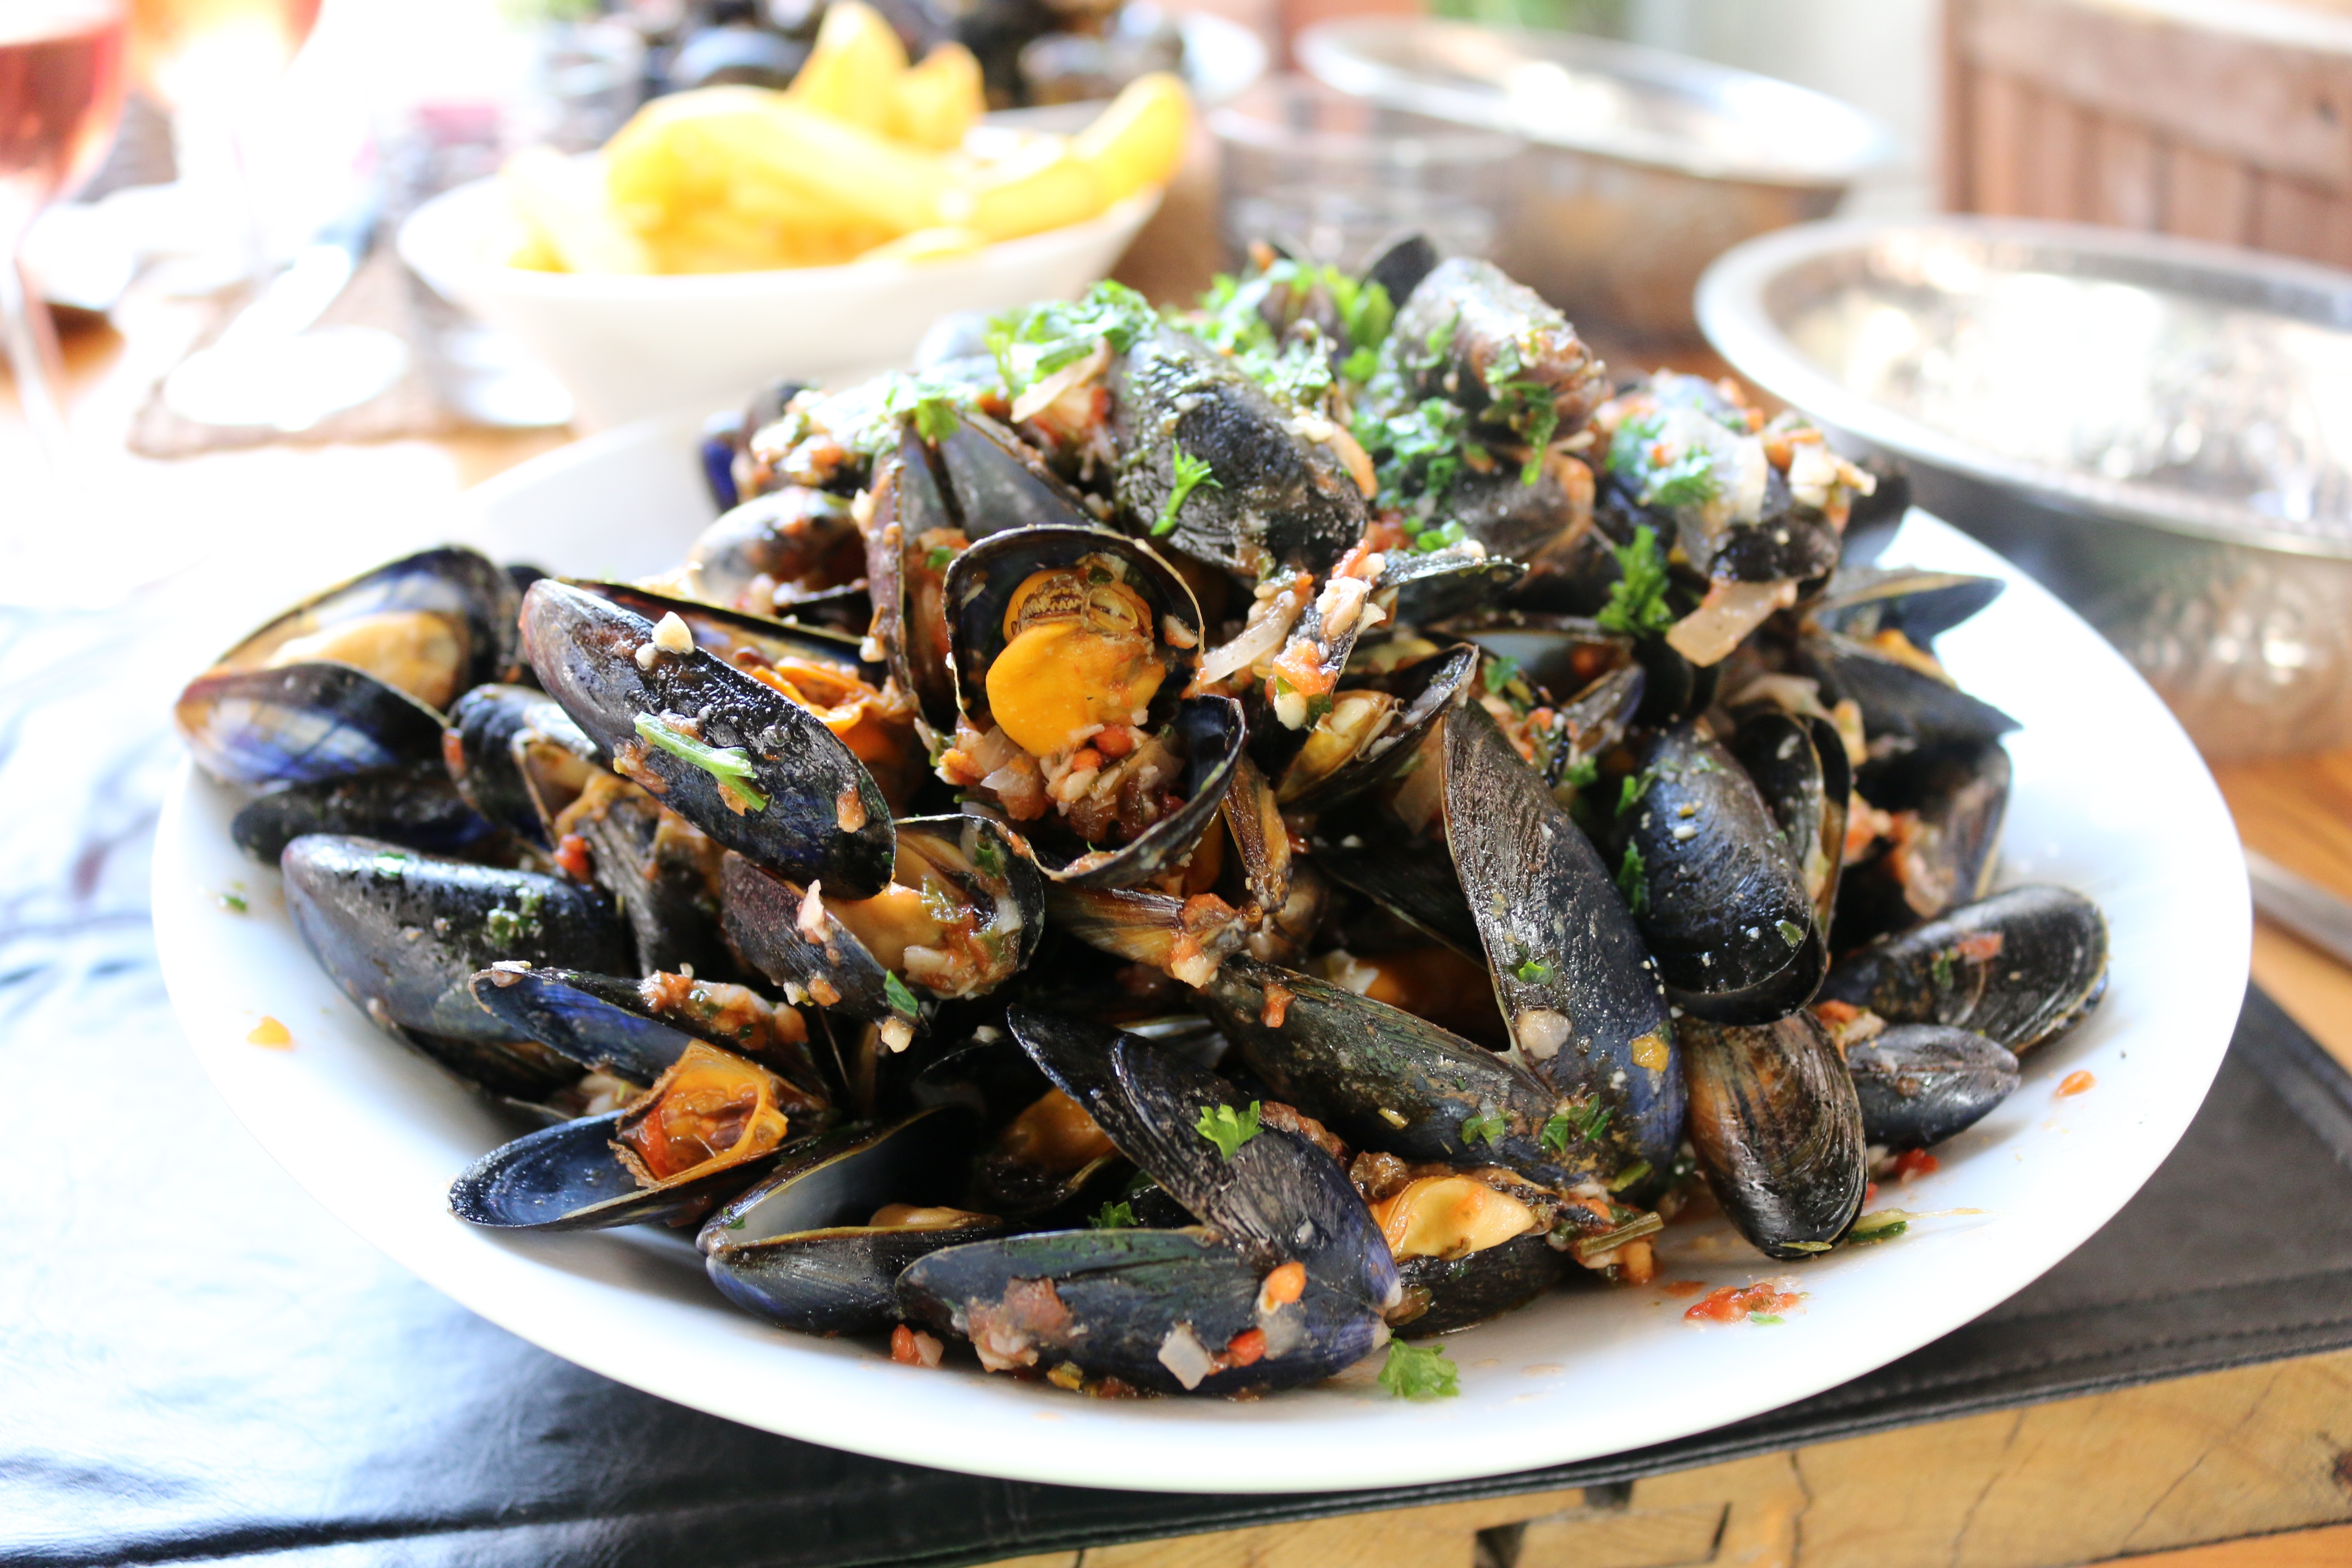
warm, france, dish, meal, food, produce, seafood, market, fish, eat, cuisine, delicious, invertebrate, cook, mussel, main course, nutrition, meals, frisch, benefit from, mussels, clams oysters mussels and scallops, animal source foods